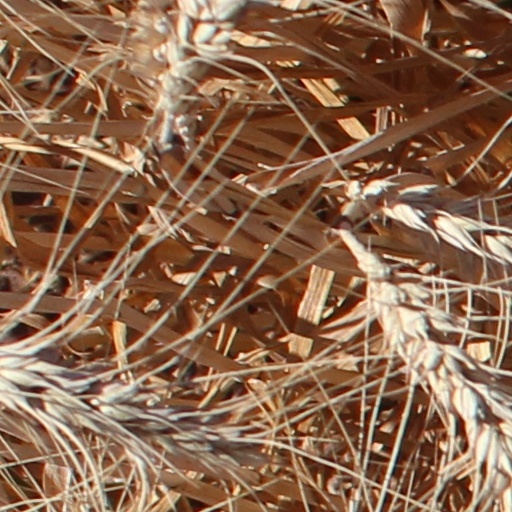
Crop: wheat